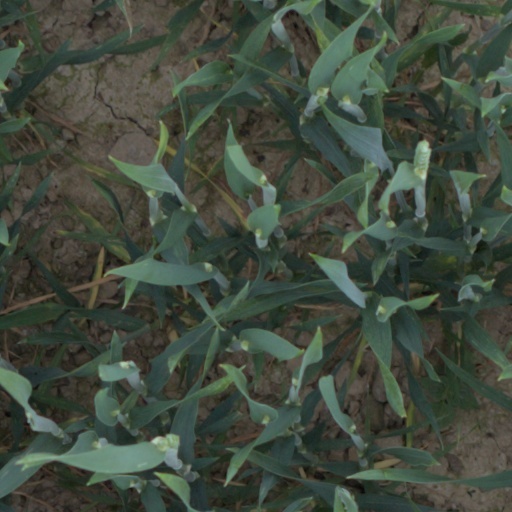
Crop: wheat